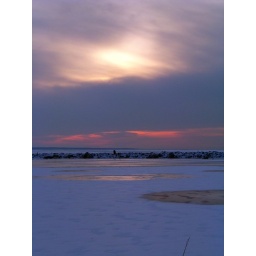
The cloud cover and sunset combine to create a blue snow cover on the frozen harbor waters in Lorain, OH.